Government simulation game

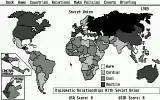
A screenshot from the 1985 Atari ST version of "Balance of Power"

As computers became more sophisticated, games in this genre moved beyond email to more complex simulations. For most users in Europe, the first well known politics game was , released in 1983 by DK'Tronics and running on Sinclair's ZX Spectrum. One of the earliest titles in this genre was "Balance of Power", designed by Chris Crawford and published in 1985. This game features conflict at the height of the Cold War, using political and policy decisions to shape outcomes rather than warfare. In "Balance of Power", any armed conflict between the player and the opponent superpower results in a nuclear war, which is considered a loss condition.